Robert Everett Coyle

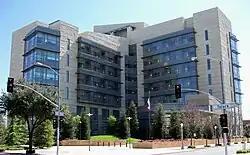
The Robert E. Coyle United States Courthouse is the new building housing the Eastern District of California, Fresno Division, Federal Courts.

Robert Everett Coyle (May 6, 1930 – May 7, 2012) was a United States district judge of the United States District Court for the Eastern District of California.